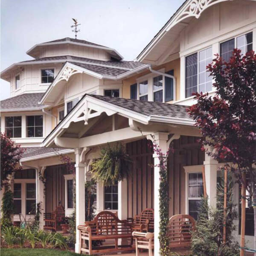
outside shot of the patios of units